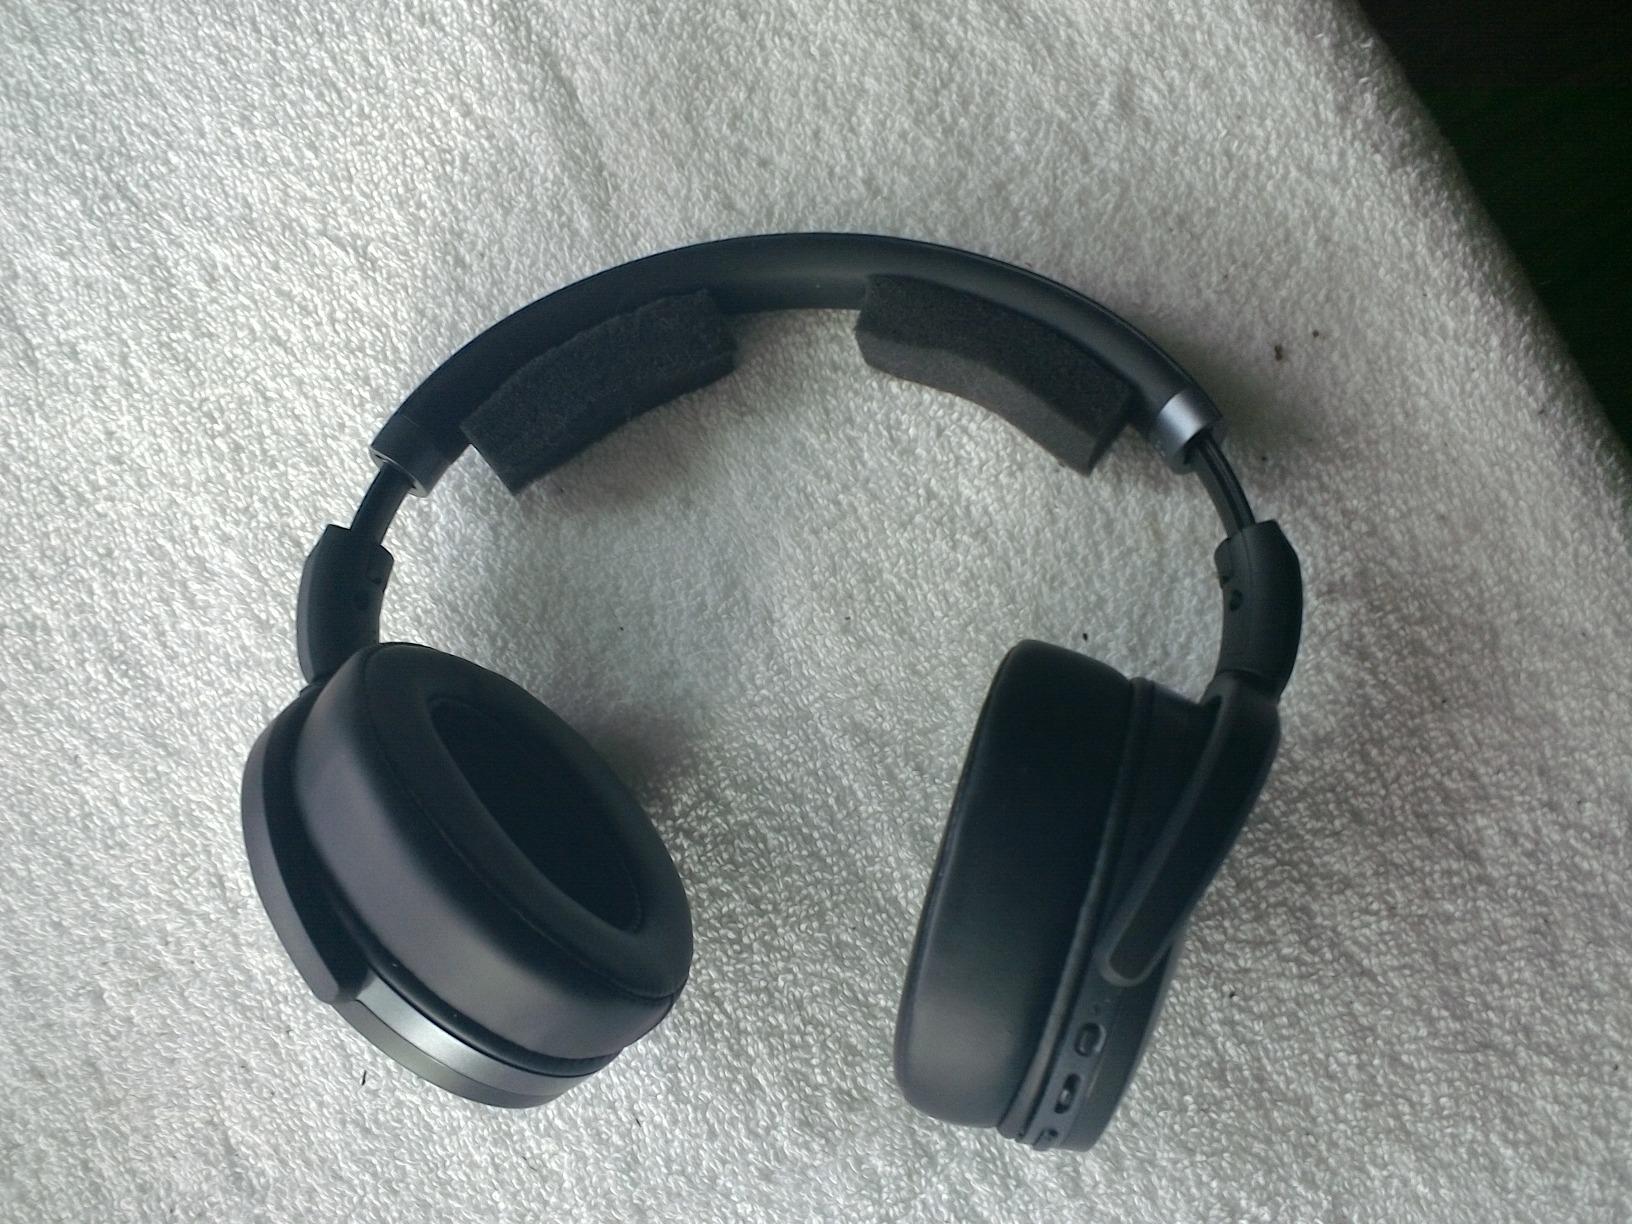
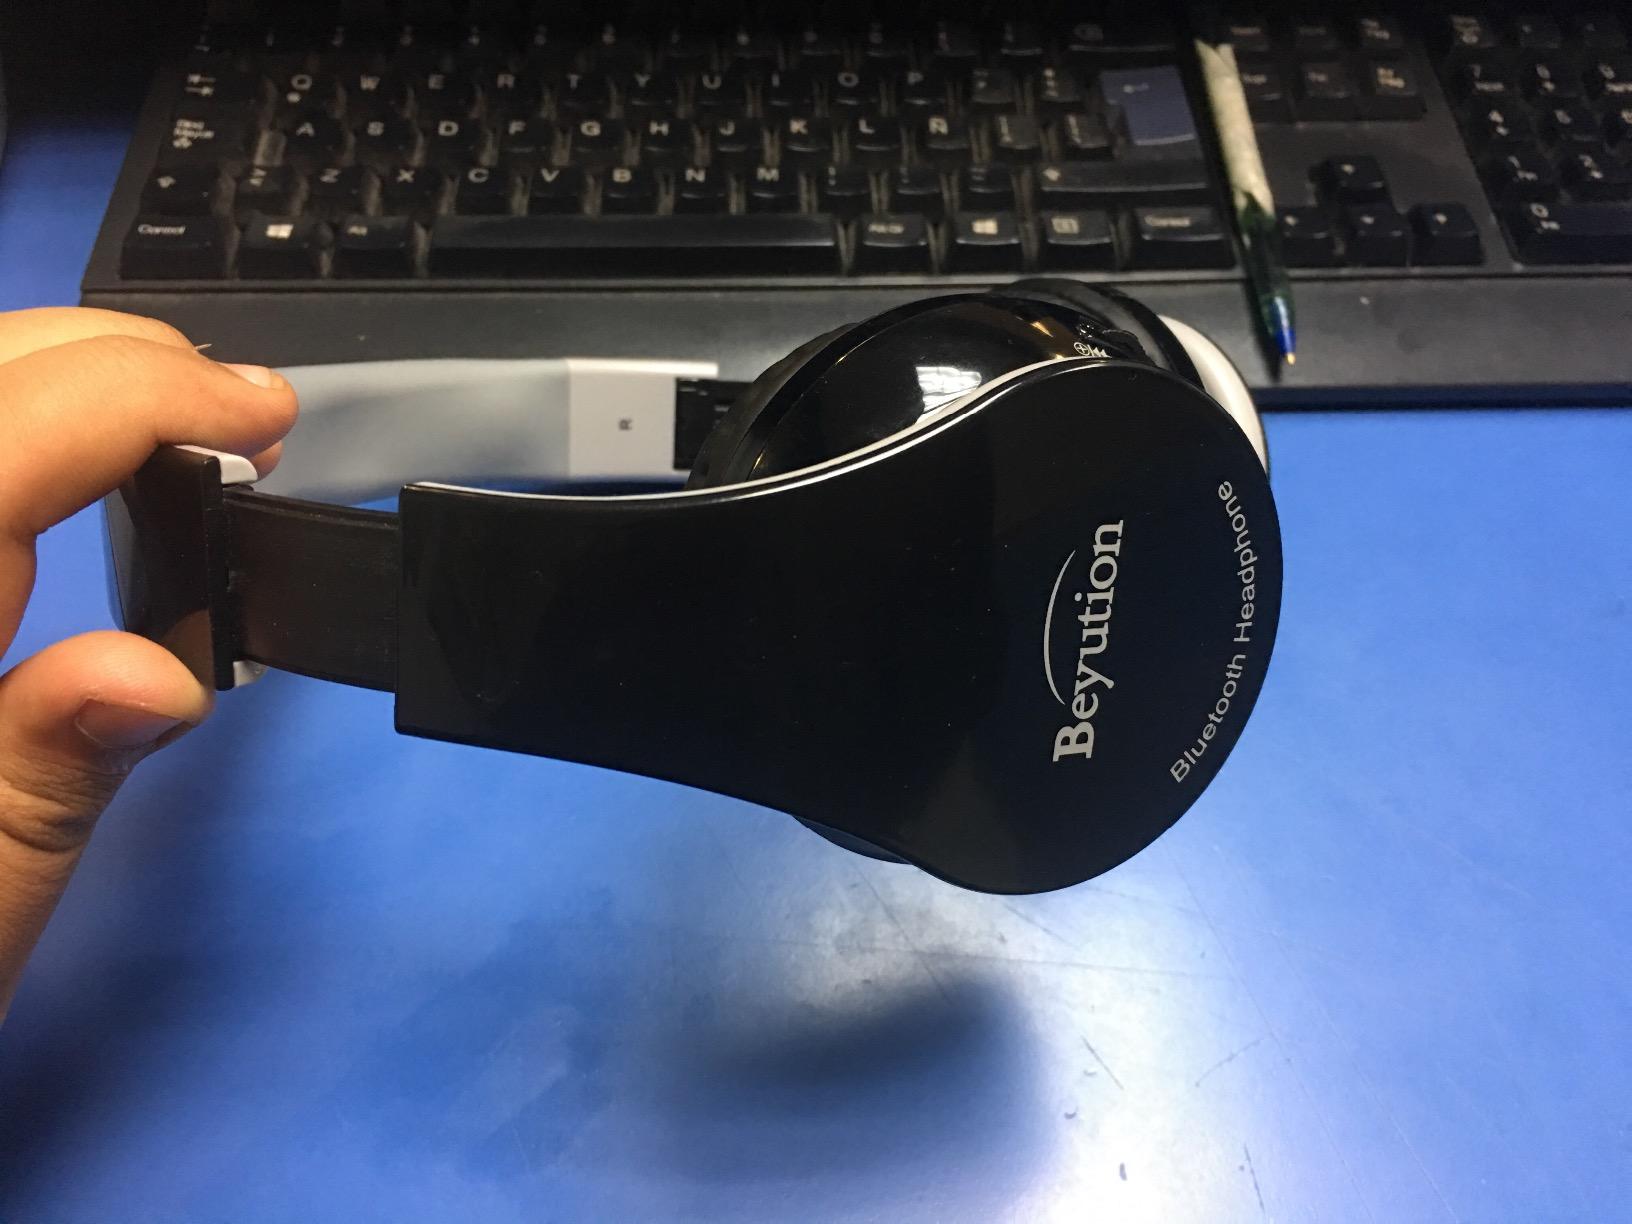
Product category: headphones
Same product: no